Viriathus

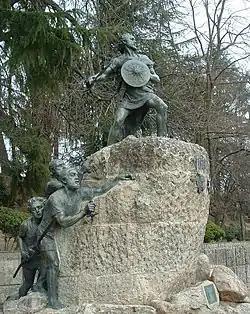
Statue of Viriathus in Viseu, Portugal

Little is known about Viriathus. The only reference to the location of his native tribe was made by the Greek historian Diodorus Siculus, who claims he was from the Lusitanian tribes of the ocean side.